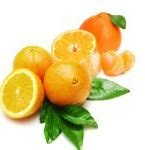
Label: mandarine